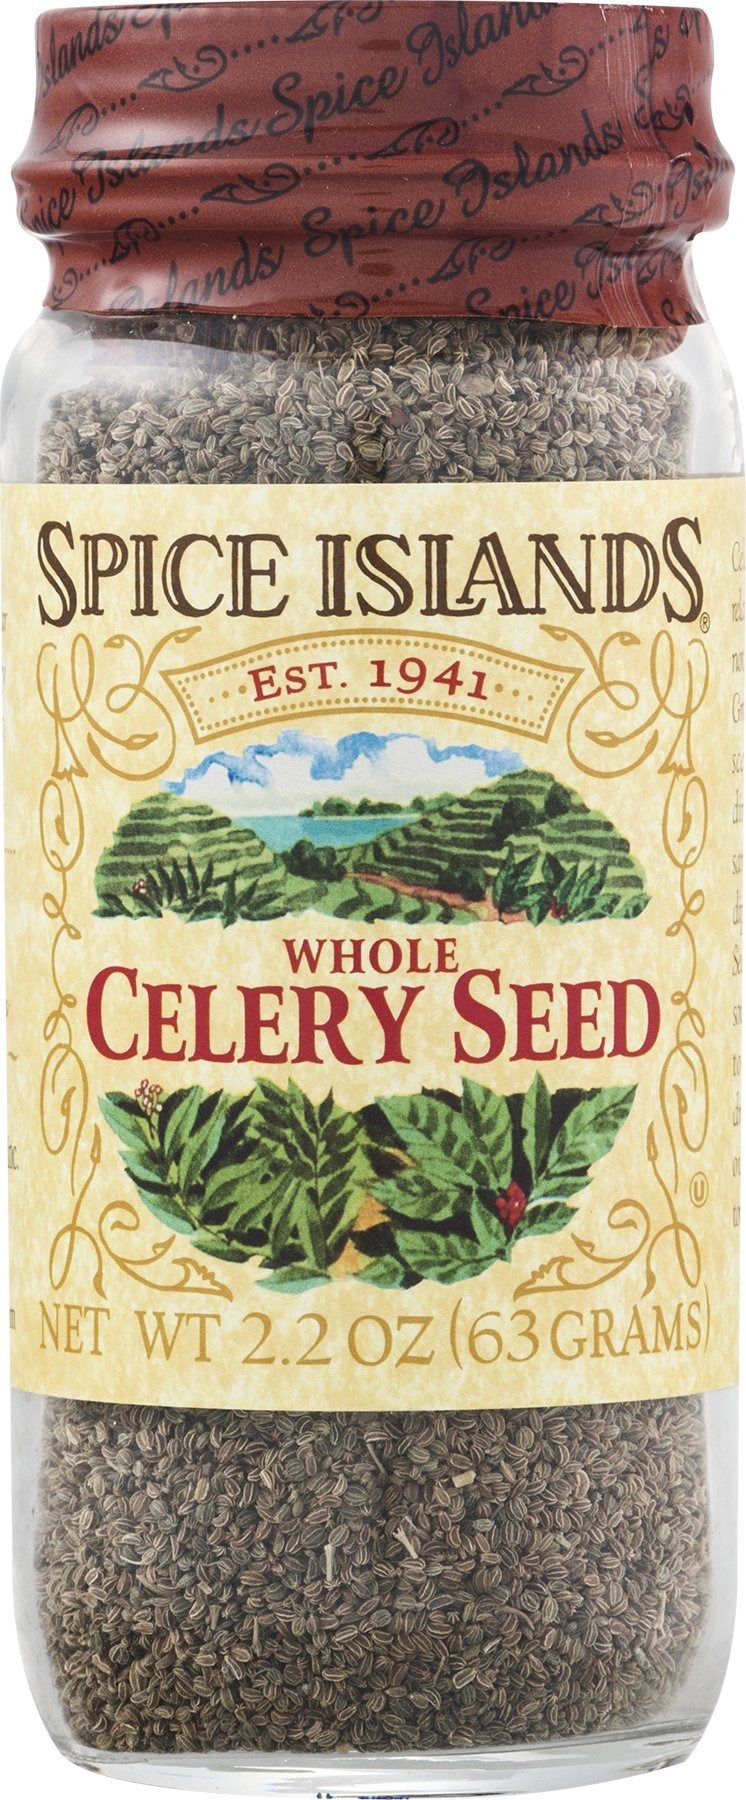
Item Name: Spice Island Celery Seed Whole
Bullet Point: Spice Islands Whole Celery Seed. Est. 1941.
Product Description: These tiny seeds (it takes more than a million of them to make just two pounds) have a pungent flavor and a penetrating aroma. We source our Spice Islands celery seeds from India, where growers harvest the seeds in the second year after planting. Packaging May Vary.
Value: 2.2
Unit: Ounce

Price: 4.99